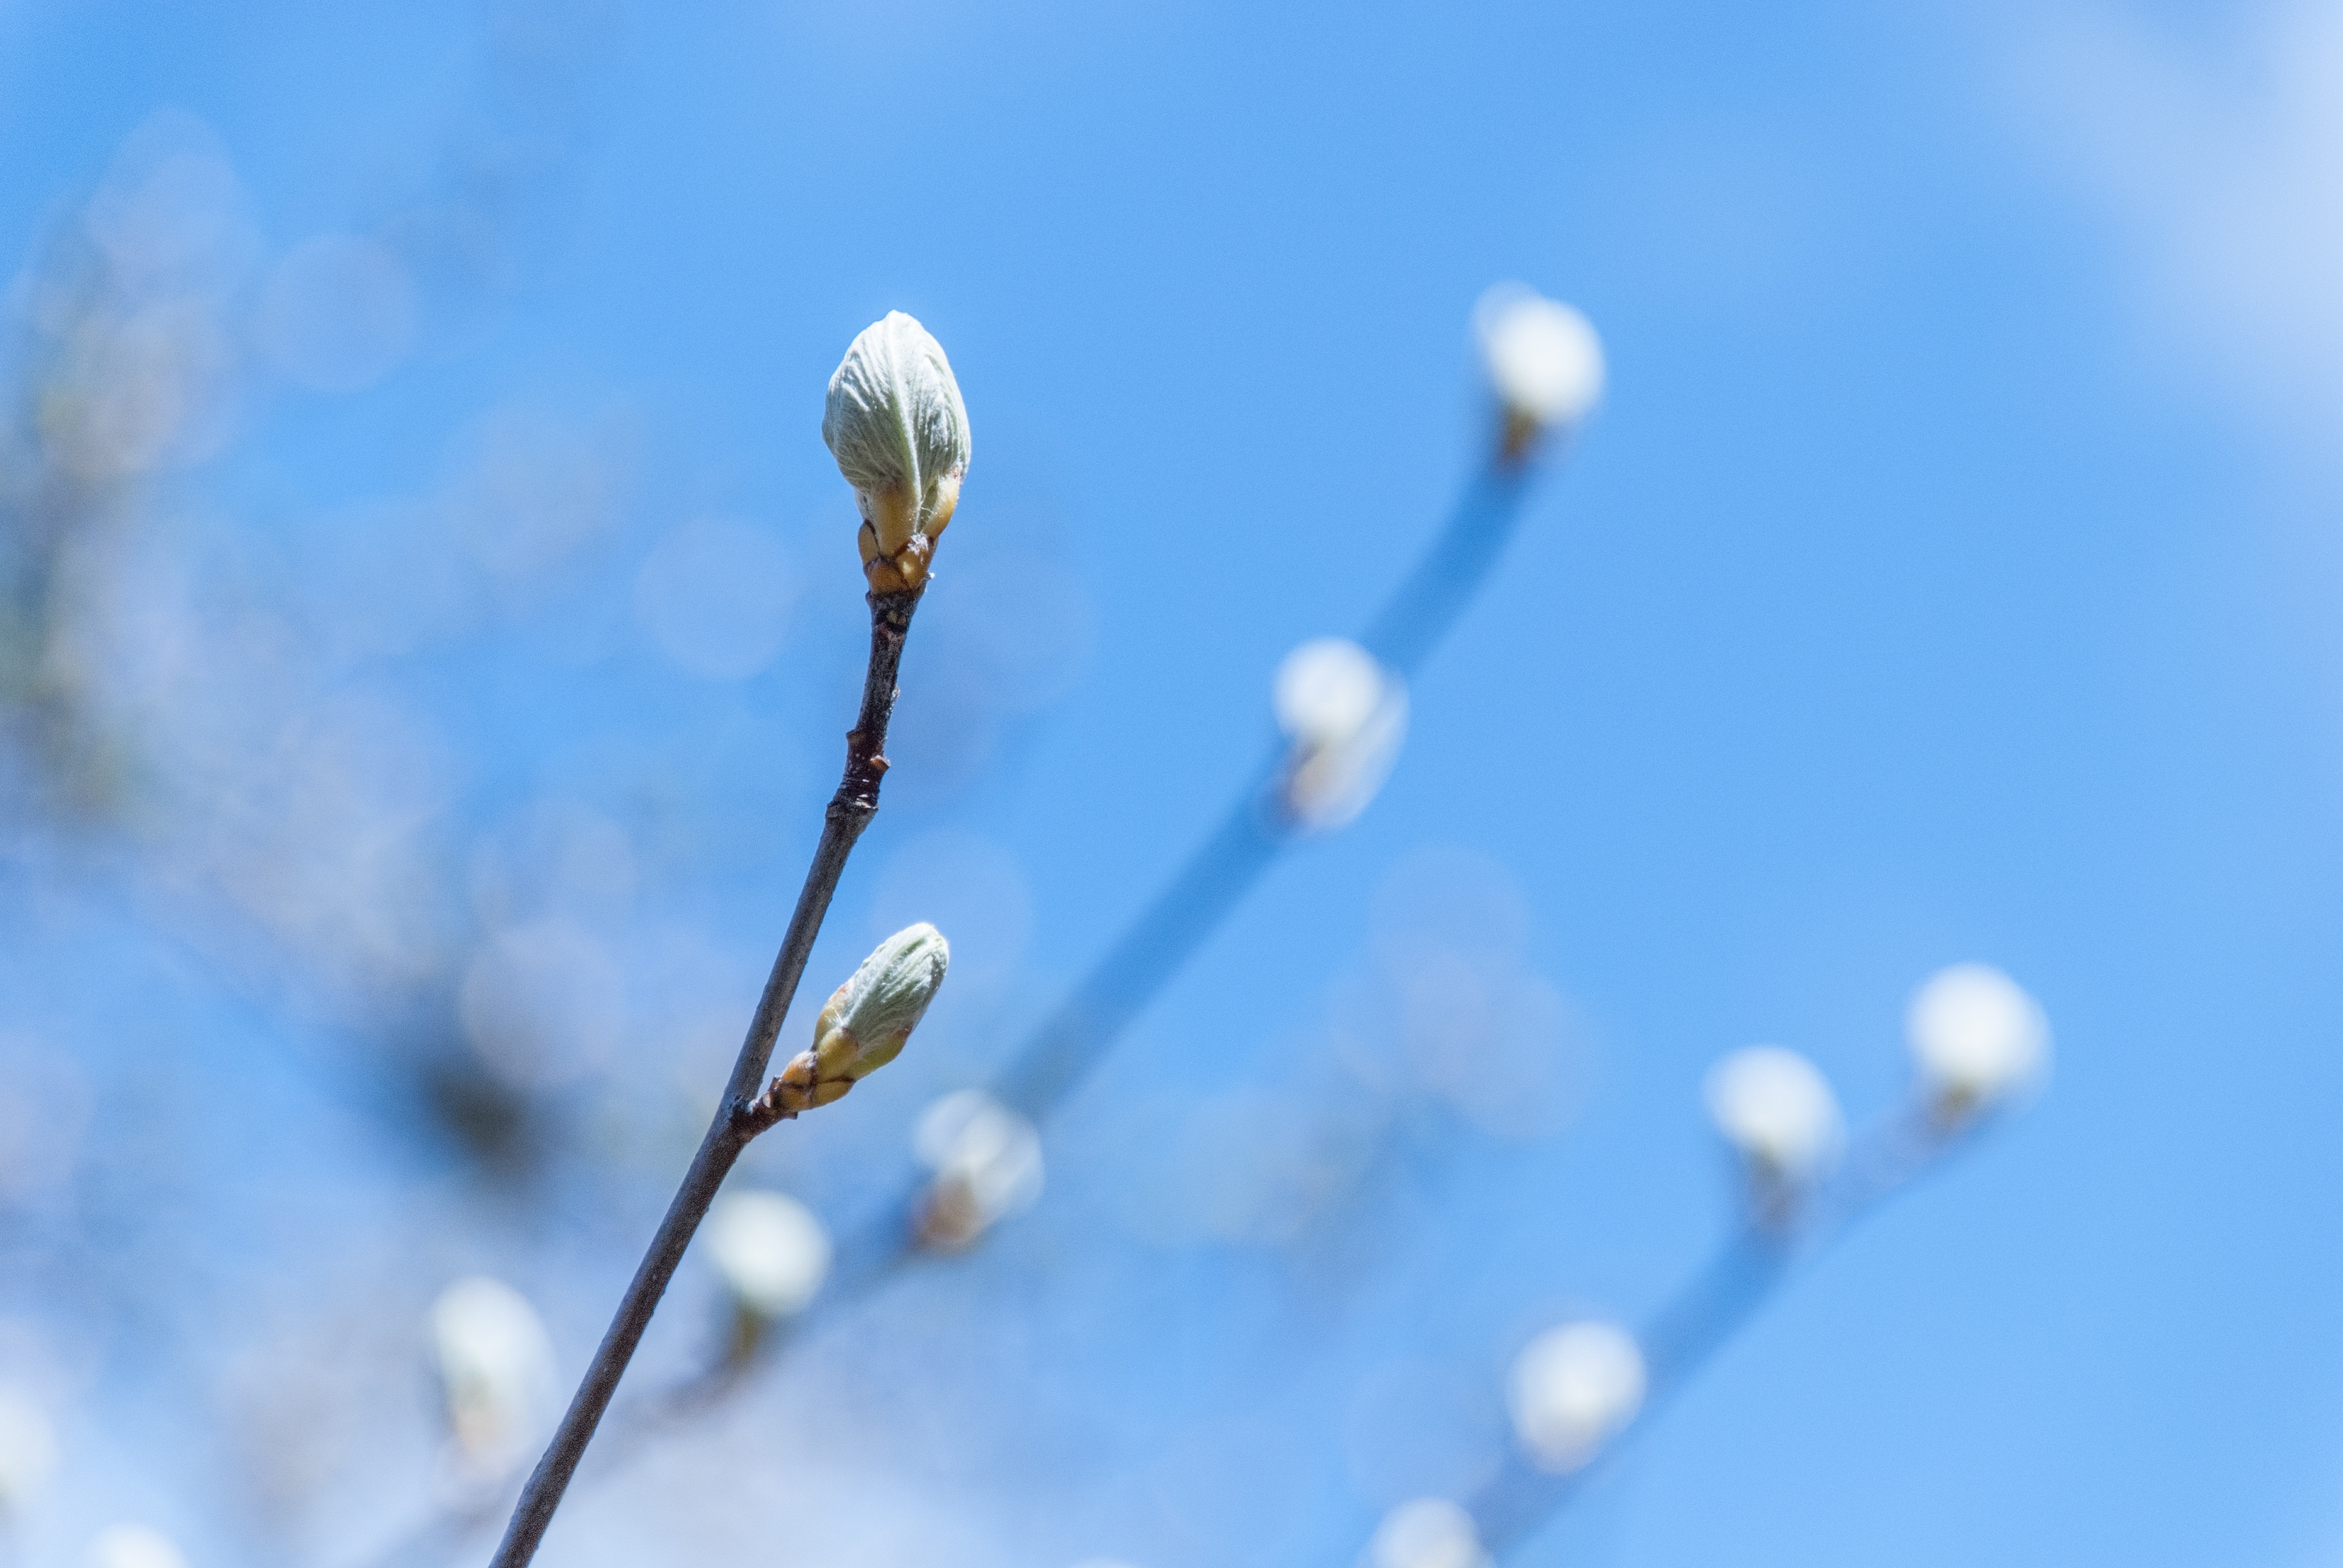
nature, branch, blossom, winter, plant, sky, photography, sunlight, leaf, flower, petal, frost, spring, blue, flora, wildflower, close up, outbreak, macro photography, atmosphere of earth, plant stem